Saint Thomas Preservation Hall

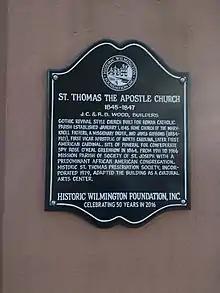
St Thomas the Apostle Church Plaque

After a fire in 1966, the St Mary's and St Thomas parishes decided to desegregate, leaving the St Thomas Church unneeded. The church formally deconsecrated in 1979, and in 1982 the Saint Thomas Historical Trust became the official owner of the title.